Gabriele Marchegiani

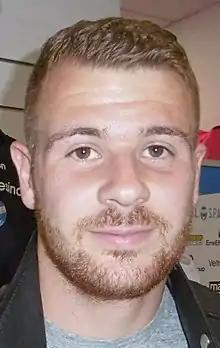
Marchegiani in 2018

Gabriele Marchegiani (born 3 June 1996) is an Italian professional footballer who plays as a goalkeeper.